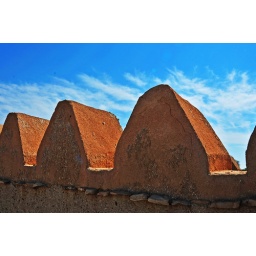
From love and hate in equal measures, came walls as high as mountains